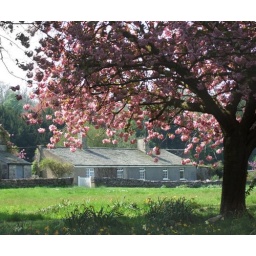
A house with a Cherry tree in bloom. Taken with Fuji Finepix F10